Jean-Yves Thériault

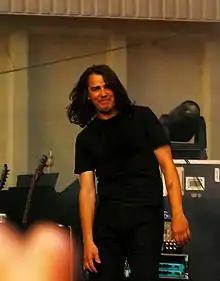

Jean-Yves Thériault (born 15 December 1962) is a Canadian musician who was the bassist for thrash/progressive metal band Voivod. He co-founded the band and appeared on the first six albums – "War and Pain", "Rrröööaaarrr", "Killing Technology", "Dimension Hatross", "Nothingface", and "Angel Rat". He departed the group in 1991 for personal reasons, and went on to co-found The Holy Body Tattoo Dance Society from 1992 to 1999. He composed, produced and engineered the scores for "White Riot", "L'Orage", "Poetry & Apocalypse", and "Our Brief Eternity".